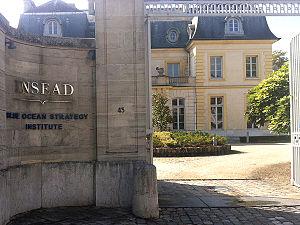
INSEAD, Institut Stratégie Océan Bleu, 43 rue Royale, Fontaineableau.
L'Institut européen d'administration des affaires est une école privée de management avec trois campus principaux à Fontainebleau, dans le sud-est de la région parisienne, à Singapour et à Abou Dabi.